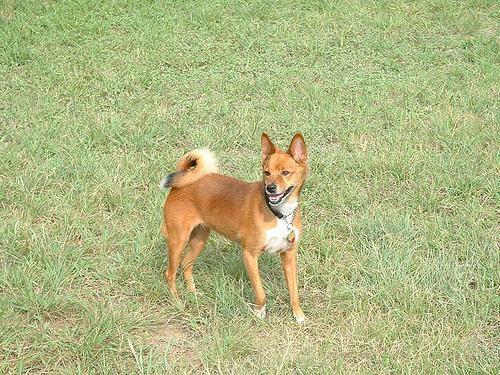
basenji